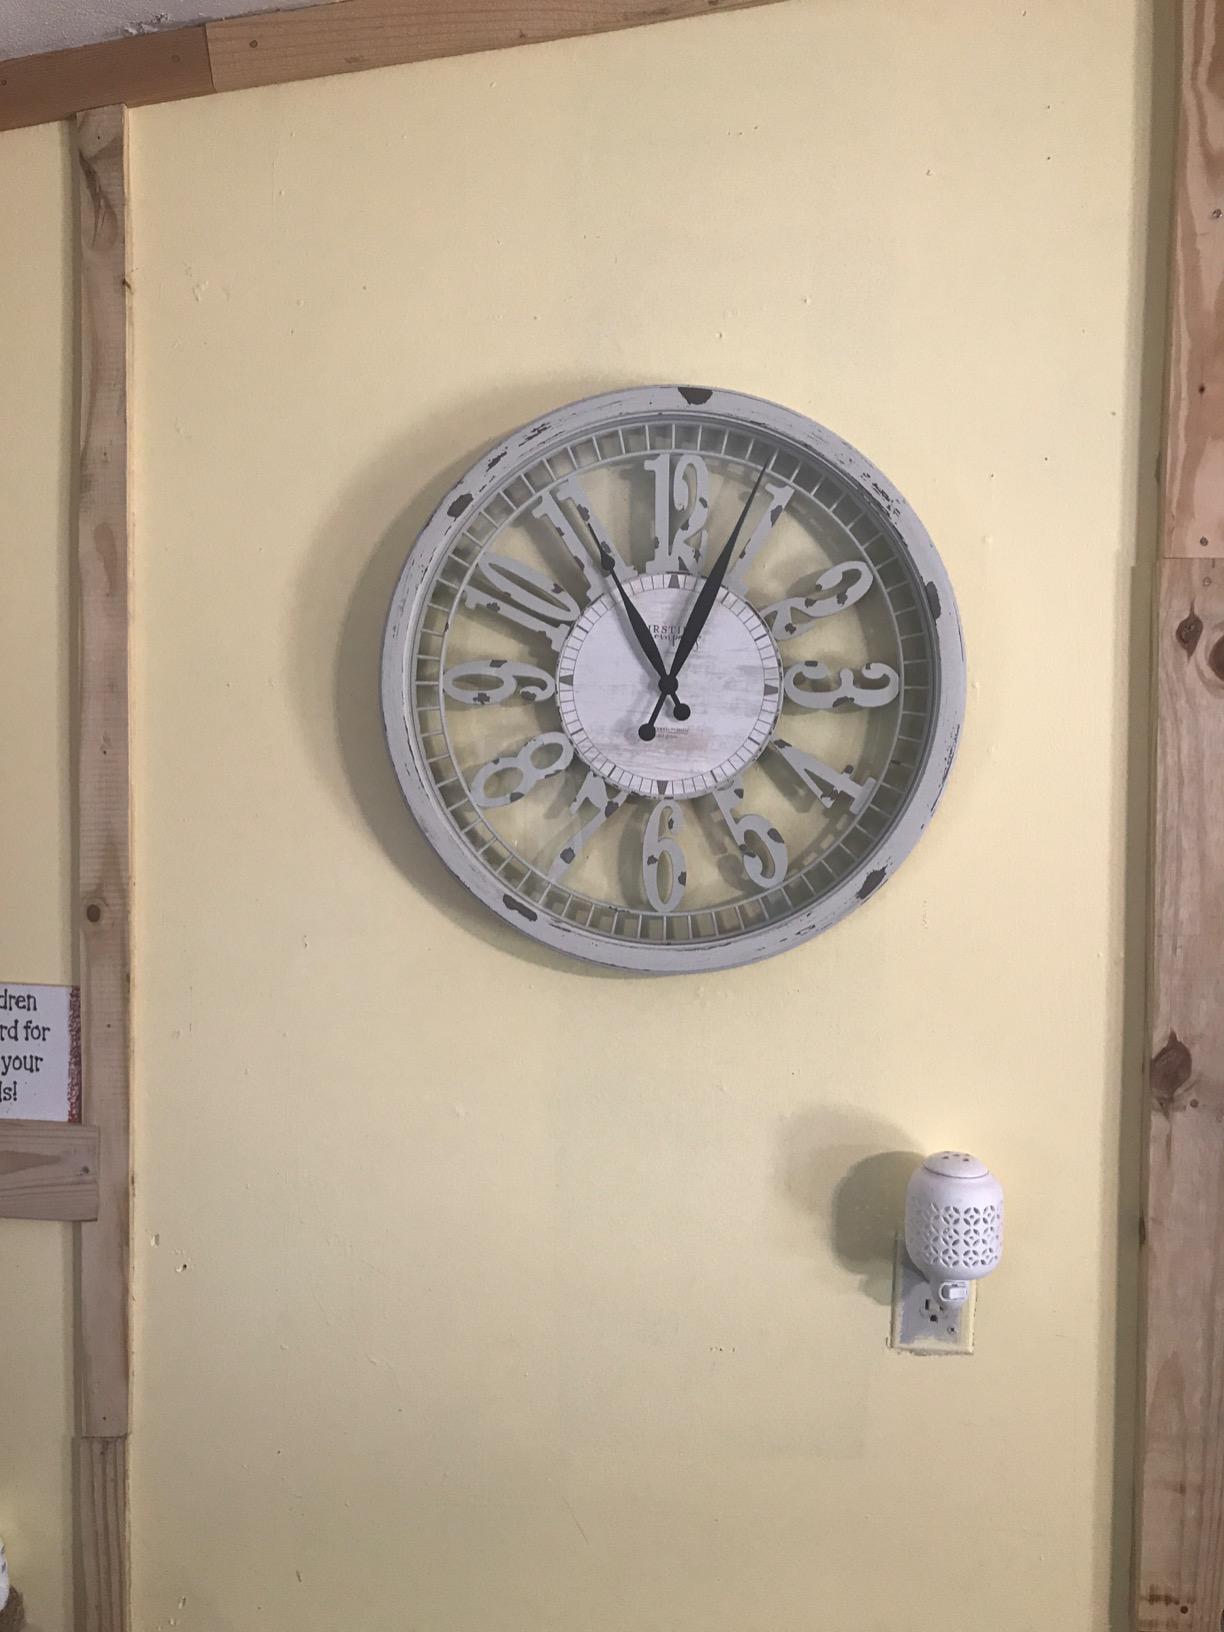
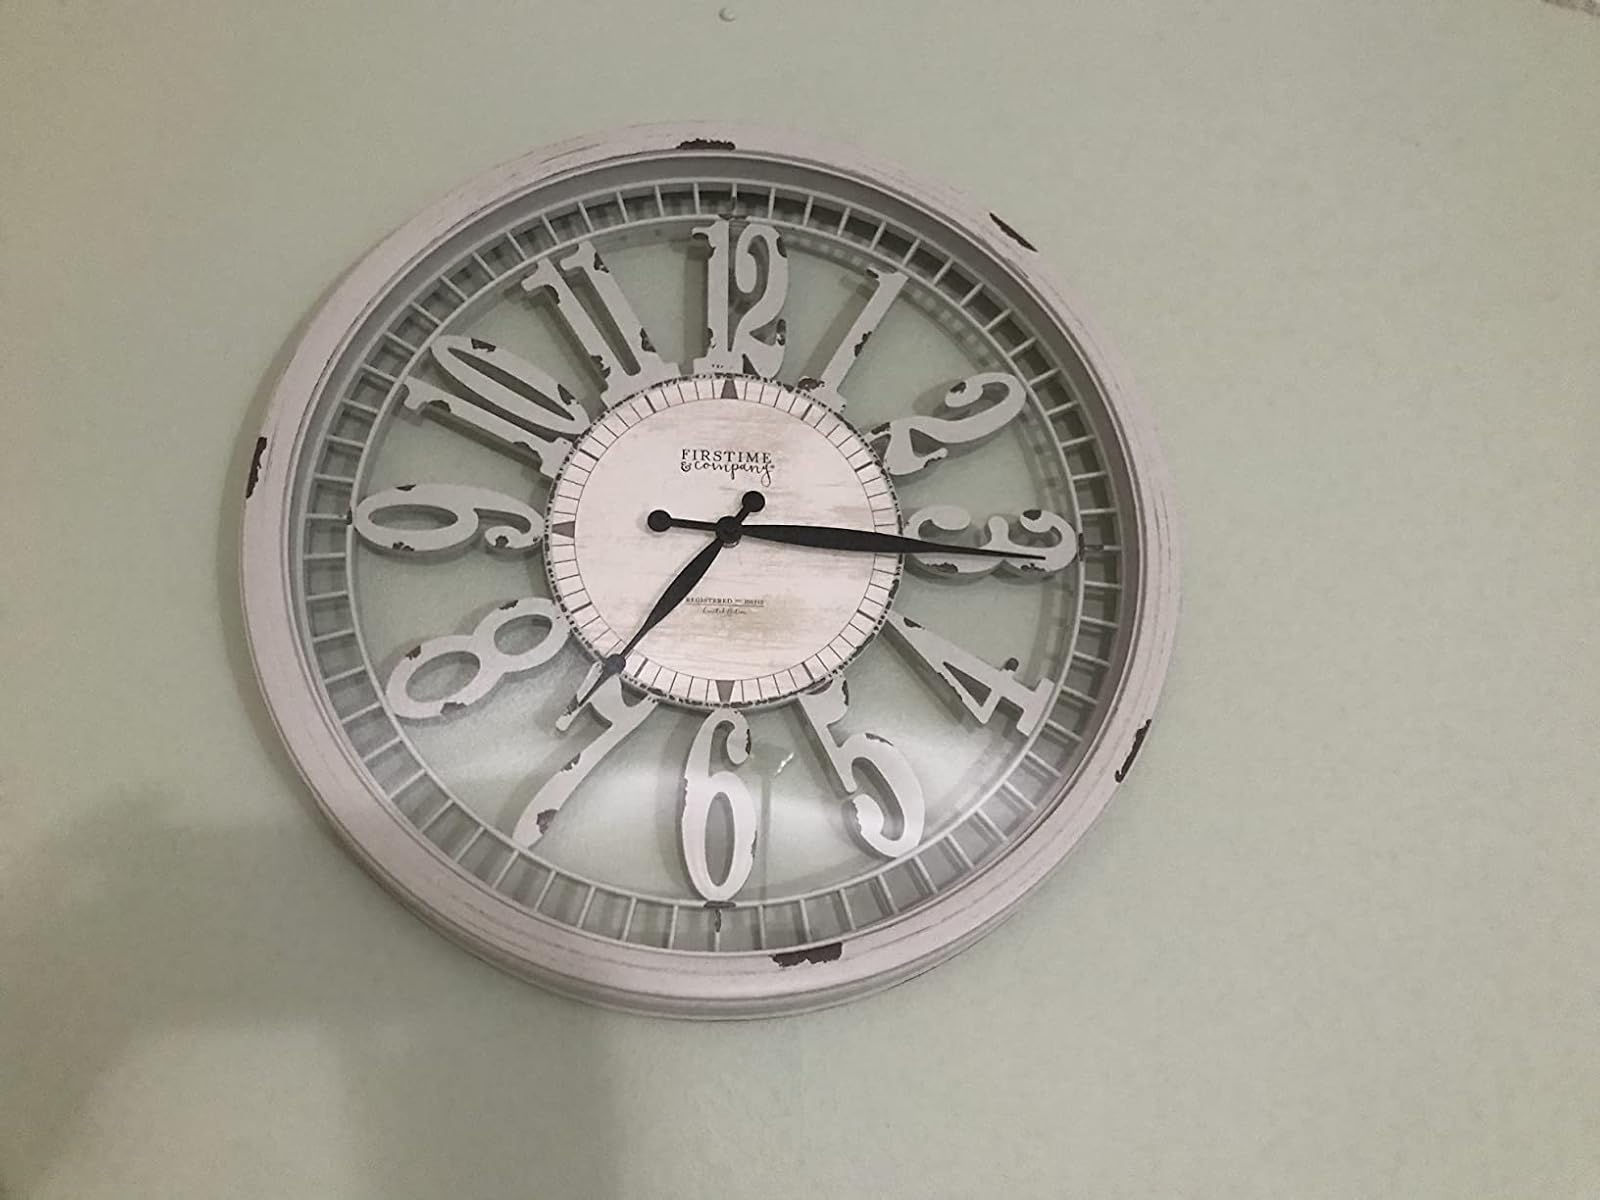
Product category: clock
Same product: yes